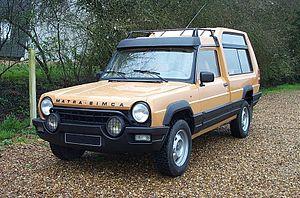
En automobile, le concept de crossover, appelé officiellement « véhicule métis » en France, désigne un véhicule résultant du croisement d'une automobile de type Sport utility vehicle et d'une automobile de type berline voire coupé ou monospace, dans le but de profiter des avantages qu'offrent chacun des deux segments ainsi croisés.